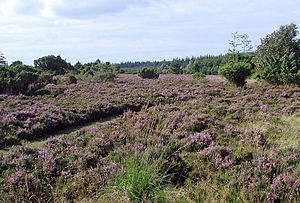
Den danske sang er en ung, blond pige / Tekst
"""fra hedens lyng som fra stadens flise"", — næstsidste linje i sidste strofe."
Lynghede ved Vrads, syd for Silkeborg, Denmark
"""Den danske sang er en ung, blond pige"" er en sang, oprindelig skrevet som lejlighedsdigt, med tekst af Kai Hoffmann i 1924 og melodi af Carl Nielsen i 1926.